WWF Raw (2002 video game)

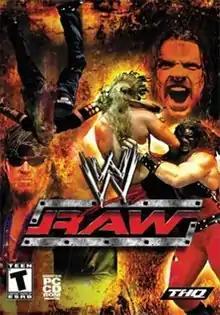
"WWE Raw" version cover art featuring The Undertaker, Jeff Hardy, Kane and Triple H

WWF Raw is a professional wrestling video game released on the Xbox and Microsoft Windows by THQ in 2002. It is based on the television series of the same name. It was the first WWF game released on the Xbox and also the last WWF game released on PC until the release of "WWE 2K15" 12 years later in 2014. It is also the last game released under the WWF name as the World Wrestling Federation changed its name to World Wrestling Entertainment (WWE) in May of that year following a lawsuit.